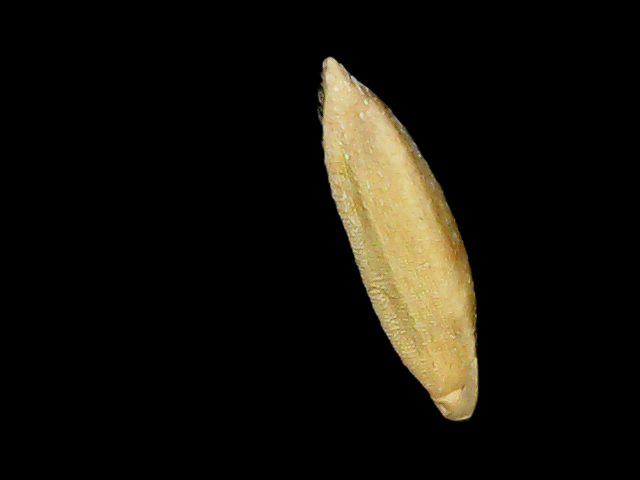
Rice variety: Bd51